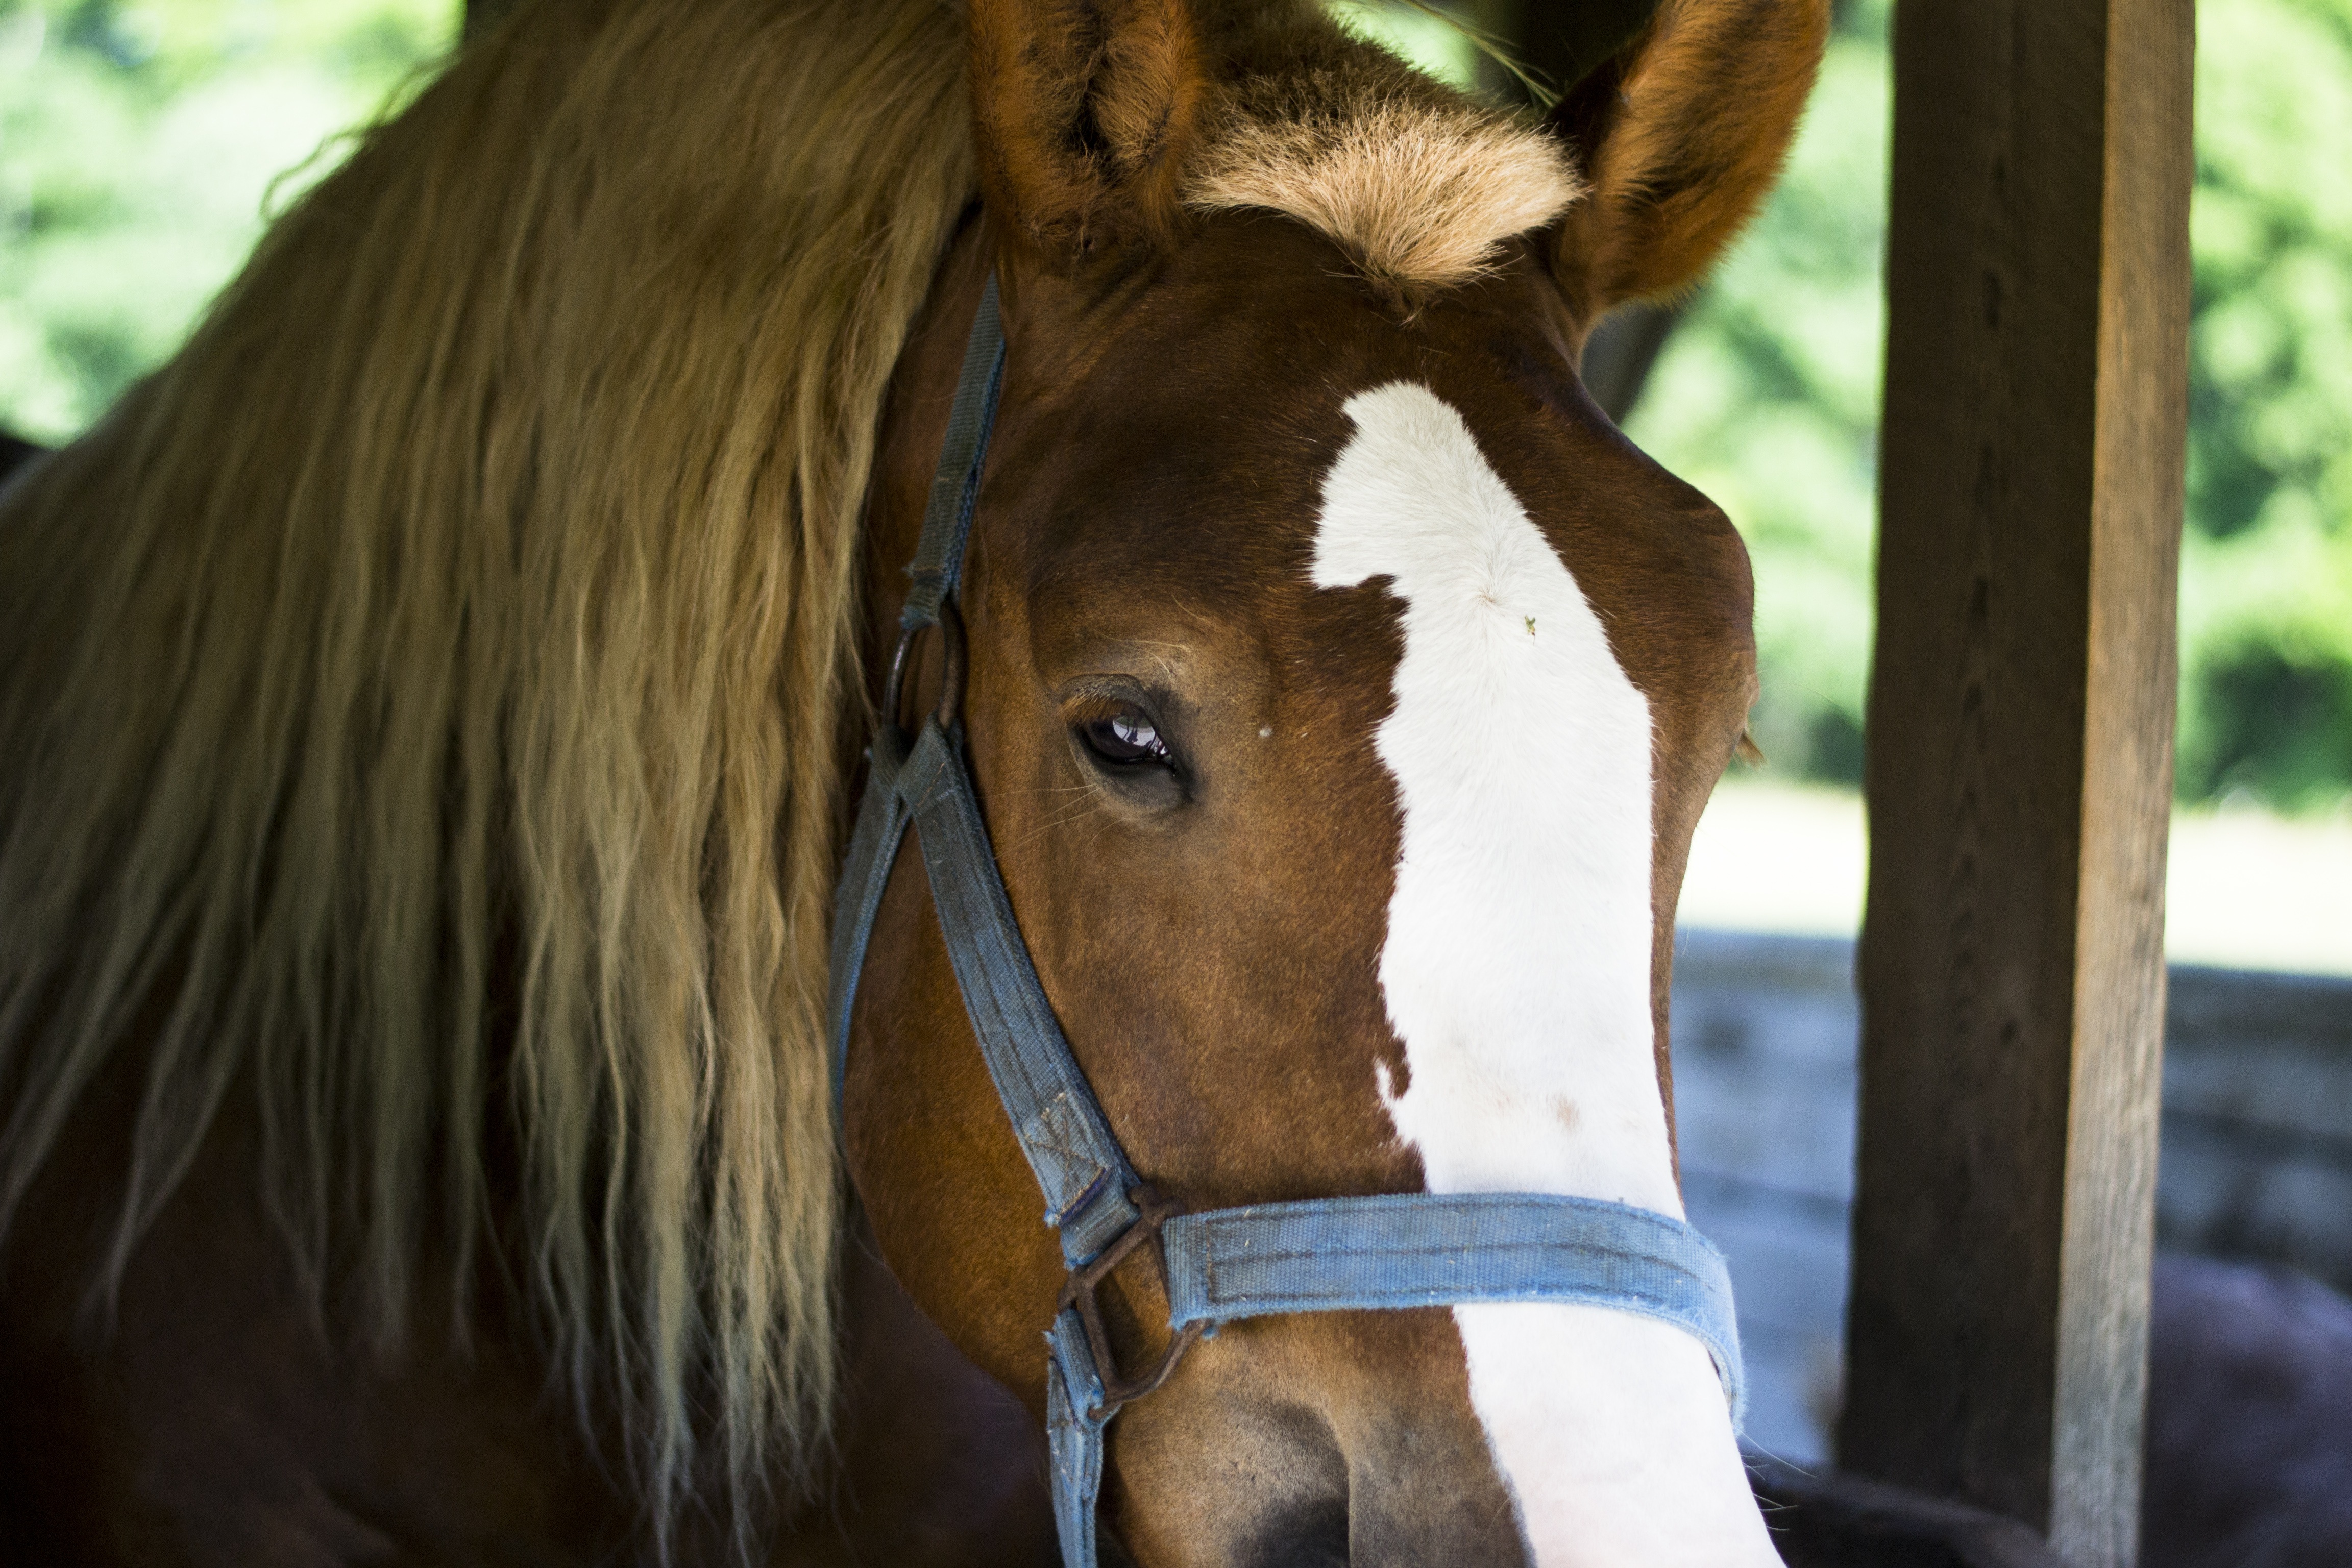
farm, animal, horse, mammal, stallion, mane, equestrian, close up, stable, bridle, equine, head, mare, horse like mammal, mustang horse